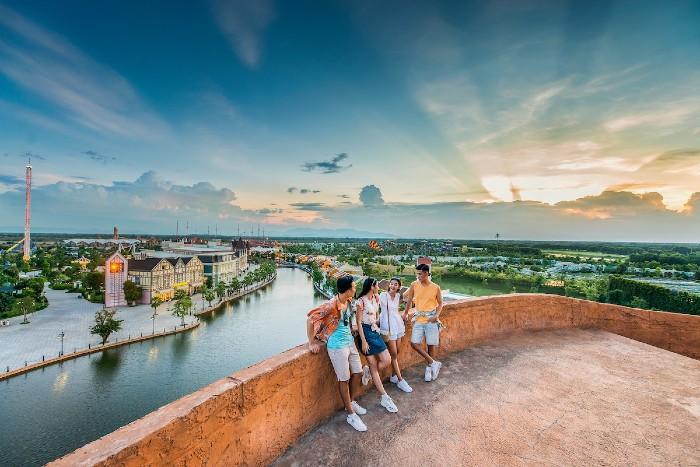
có một nhóm bạn trẻ đang trò chuyện cùng nhau